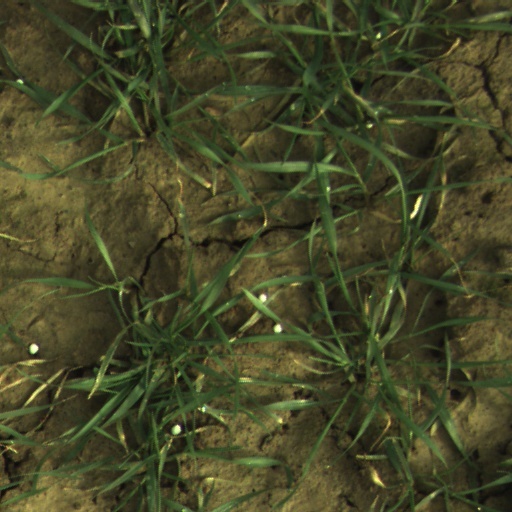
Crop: wheat